Cilium

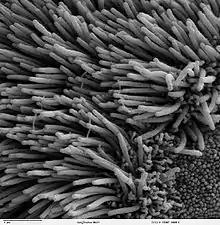
Tracheal respiratory epithelium showing cilia and much smaller microvilli on non-ciliated cells in scanning electron micrograph.

Mammals also have motile cilia or secondary cilia that are usually present on a cell's surface in large numbers (multiciliate), and beat in coordinated metachronal waves. Multiciliated cells are found lining the respiratory tract where they function in mucociliary clearance sweeping mucus containing debris away from the lungs. Each cell in the respiratory epithelium has around 200 motile cilia.